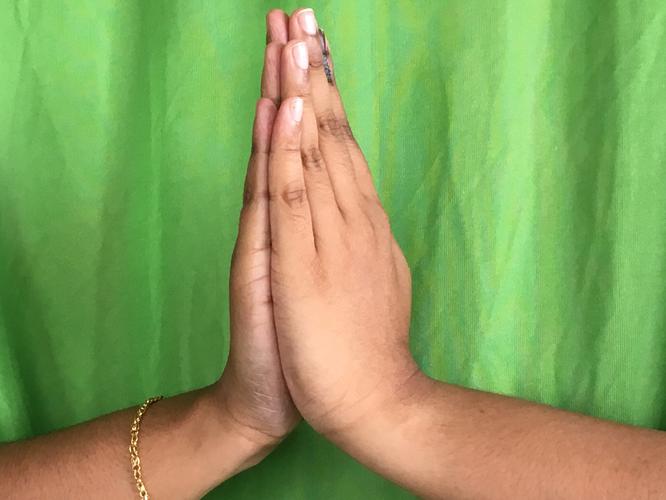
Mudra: Anjali
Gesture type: double_hand